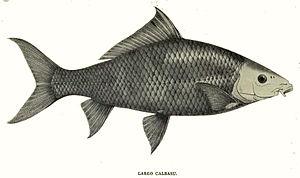
Le genre Labeo regroupe plusieurs espèces de poissons de la famille des Cyprinidae.